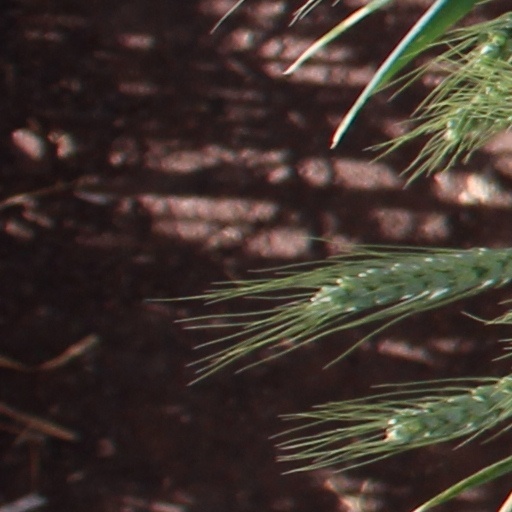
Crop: wheat